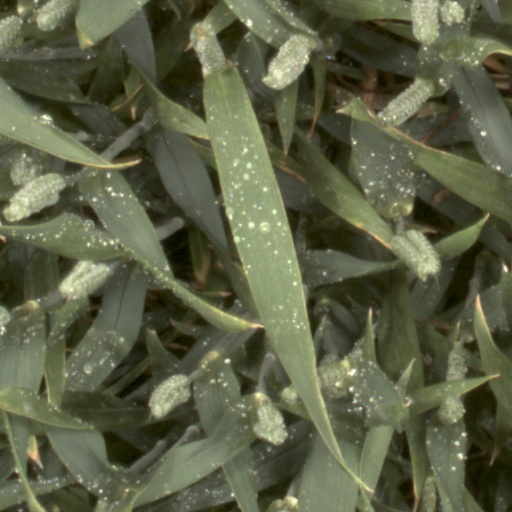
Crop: wheat